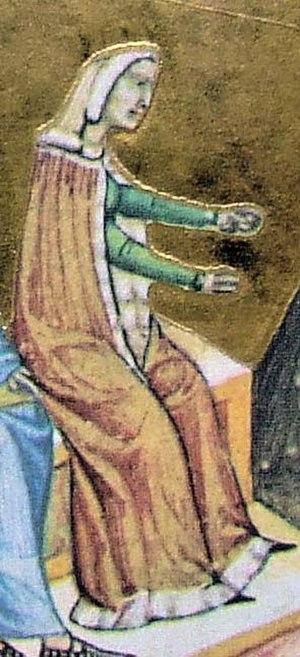
Les conjointes des souverains hongrois recevaient le titre de leur époux, les rois de Hongrie. Le titre de reine de Hongrie fut donc porté indifféremment par les épouses royales et par les deux souveraines en titre que connut la Hongrie : Marie Iʳᵉ de Hongrie et Marie-Thérèse d'Autriche.